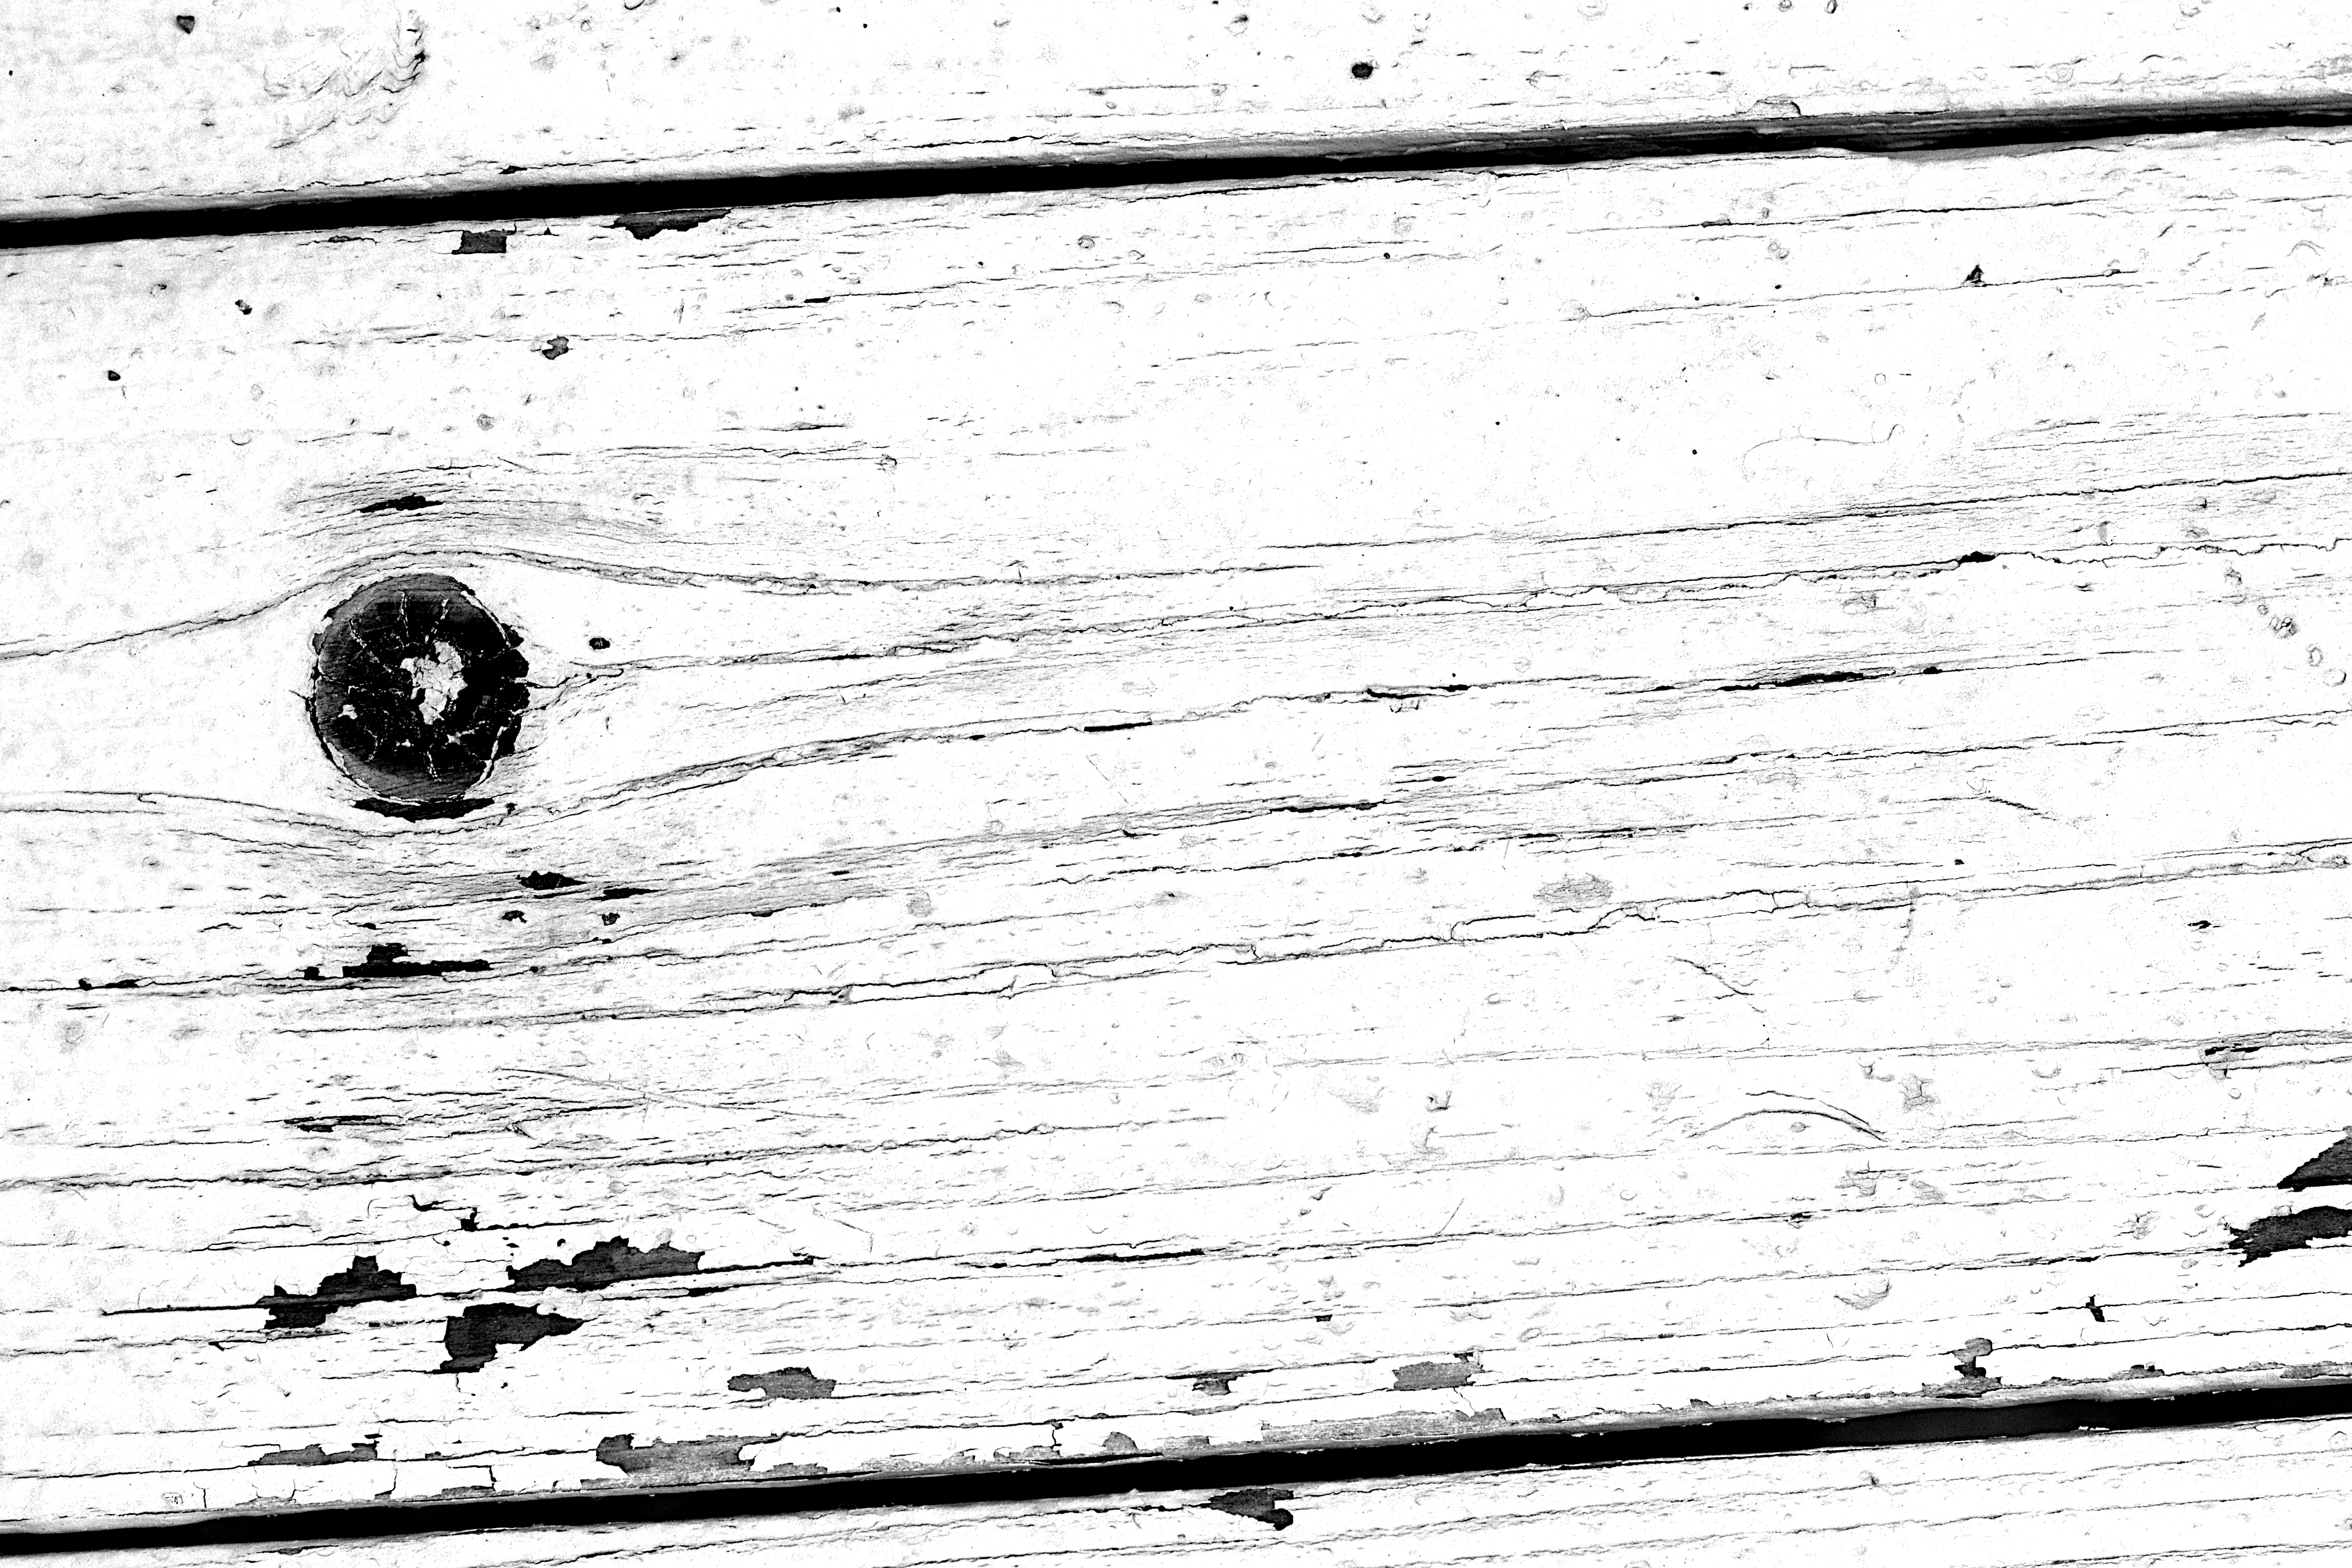
black and white, wood, plank, floor, trunk, wall, line, contrast, monochrome, material, bw, sketch, drawing, monochrome photography